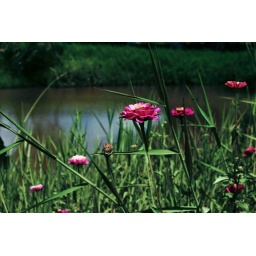
flower in pink